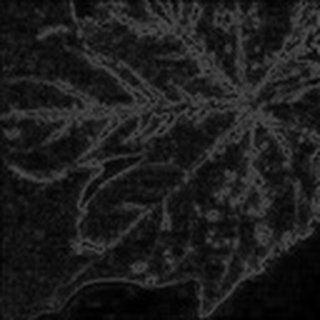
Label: cotton_bacterial_blight